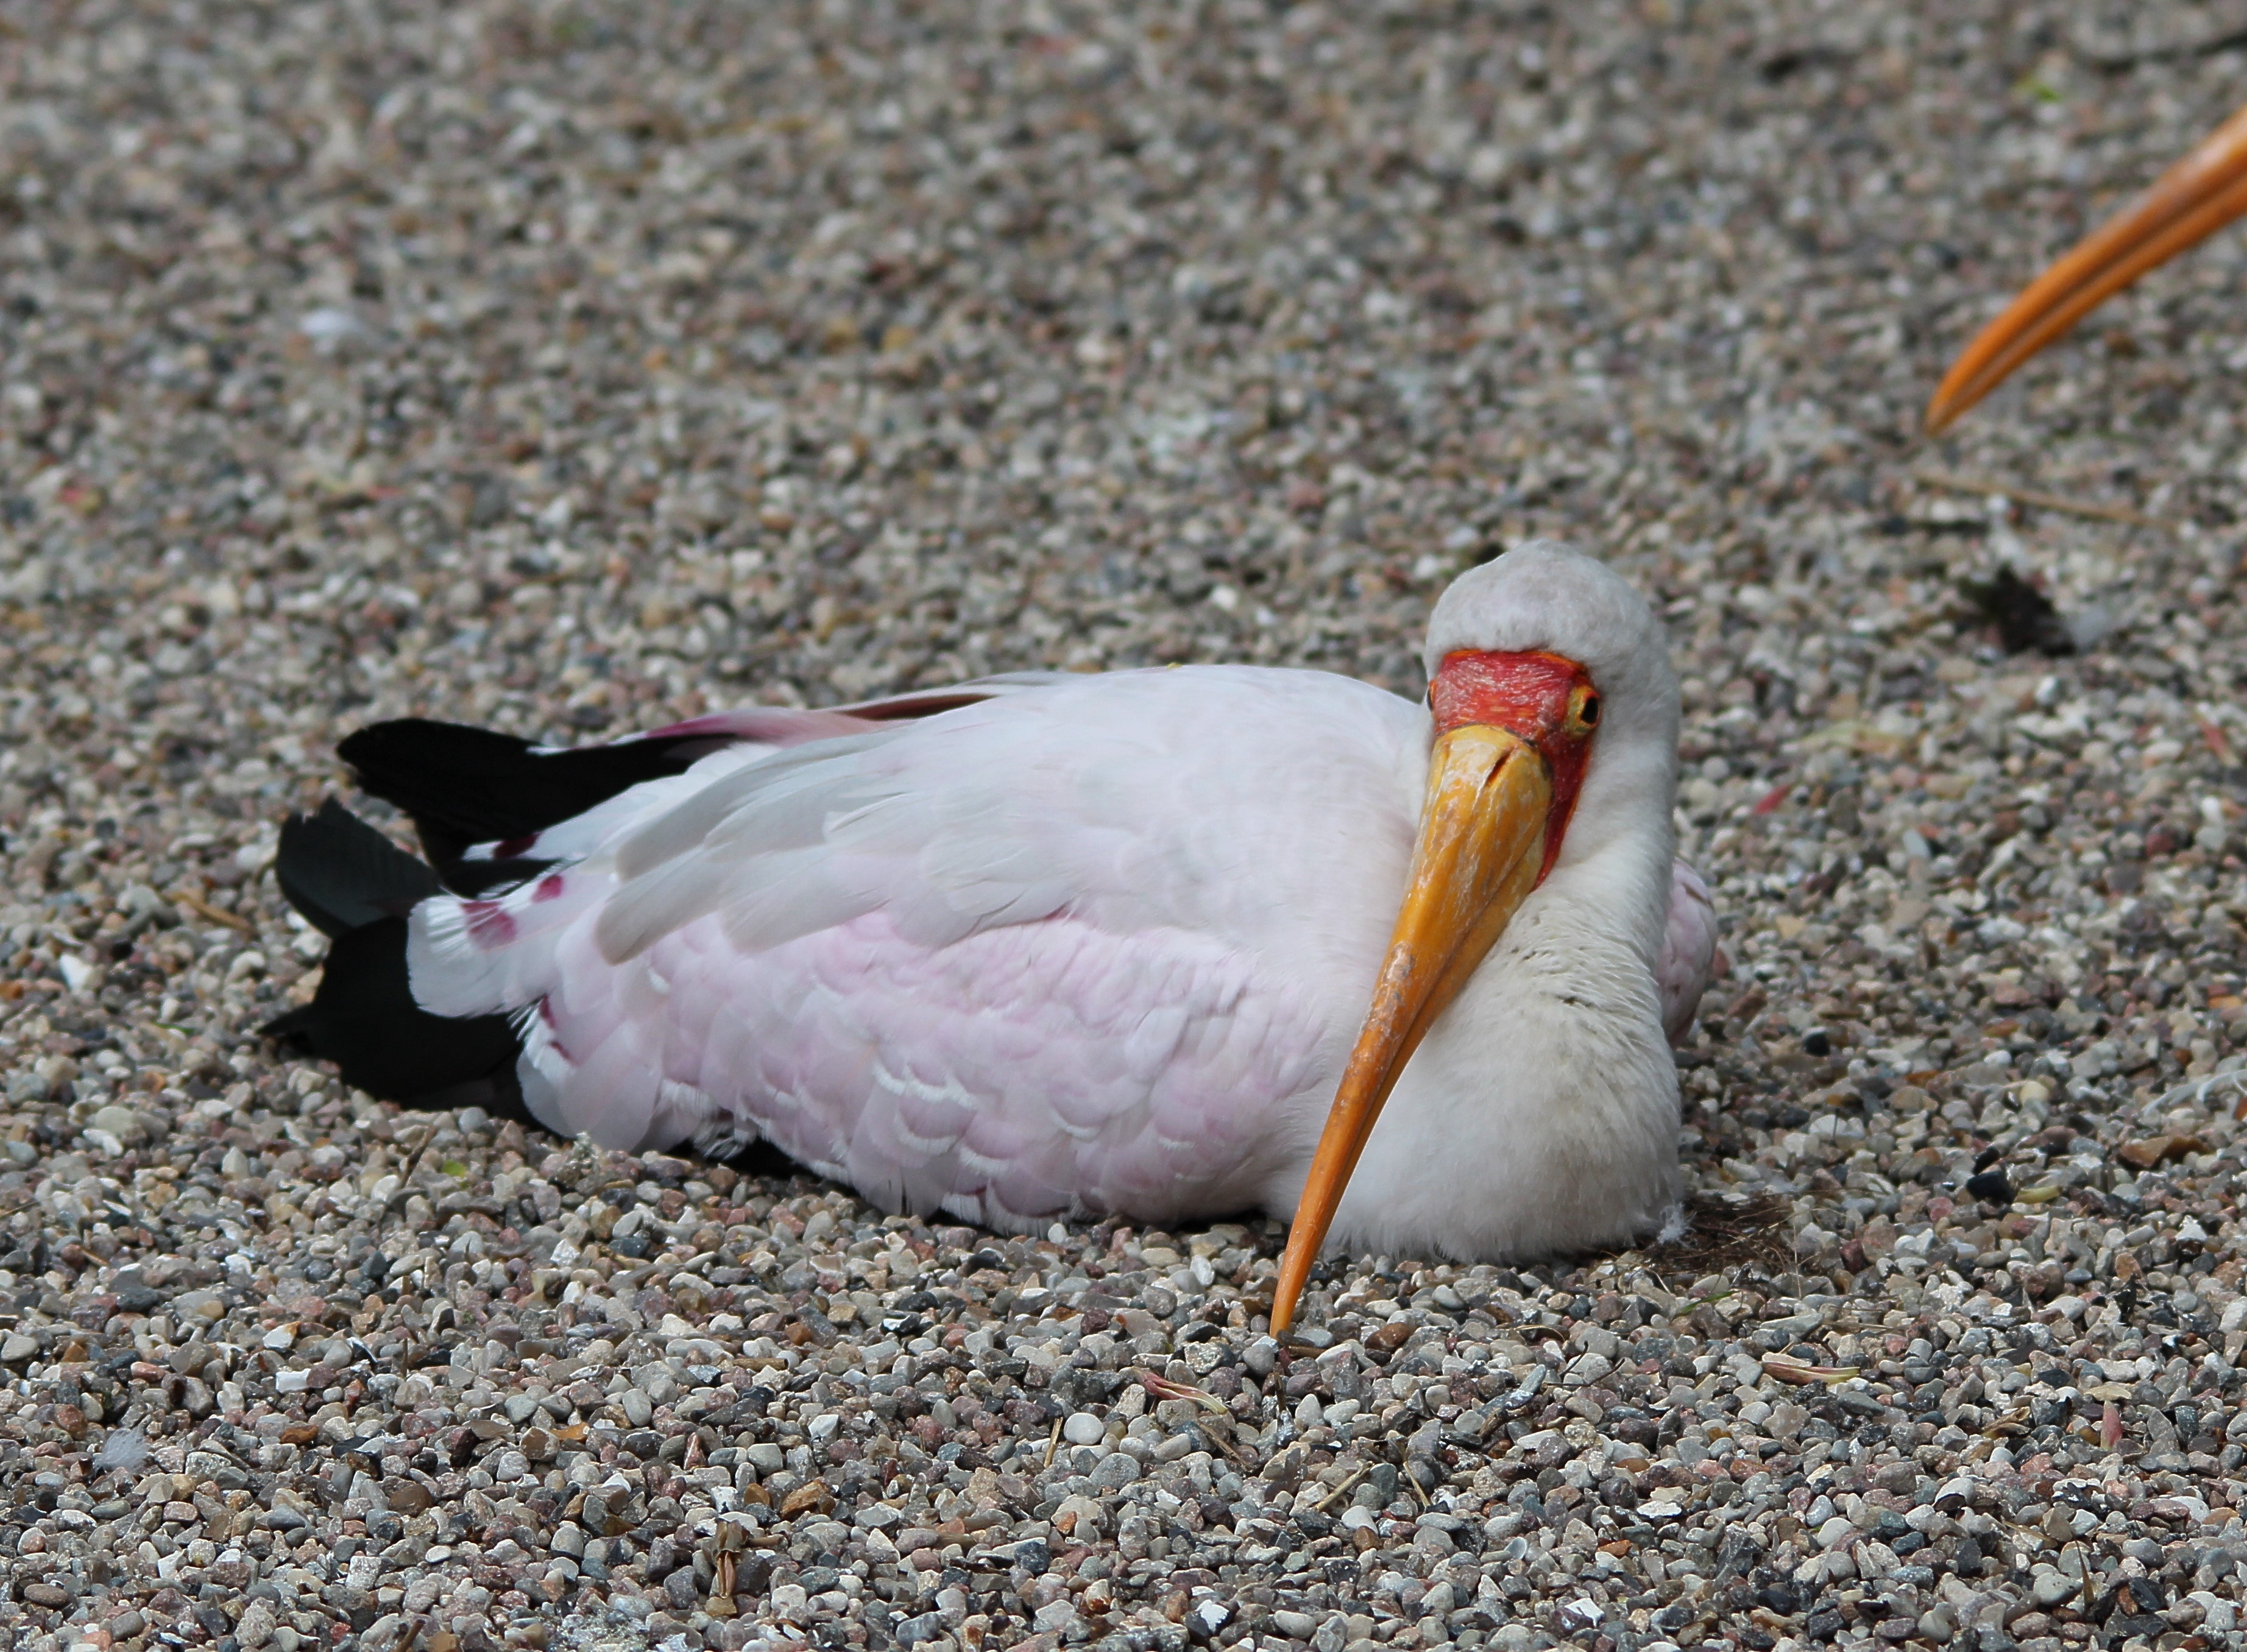
bird, wing, animal, seabird, wildlife, beak, fauna, stork, animals, vertebrate, water bird, storks, glutton, ciconiidae, mycteria ibis